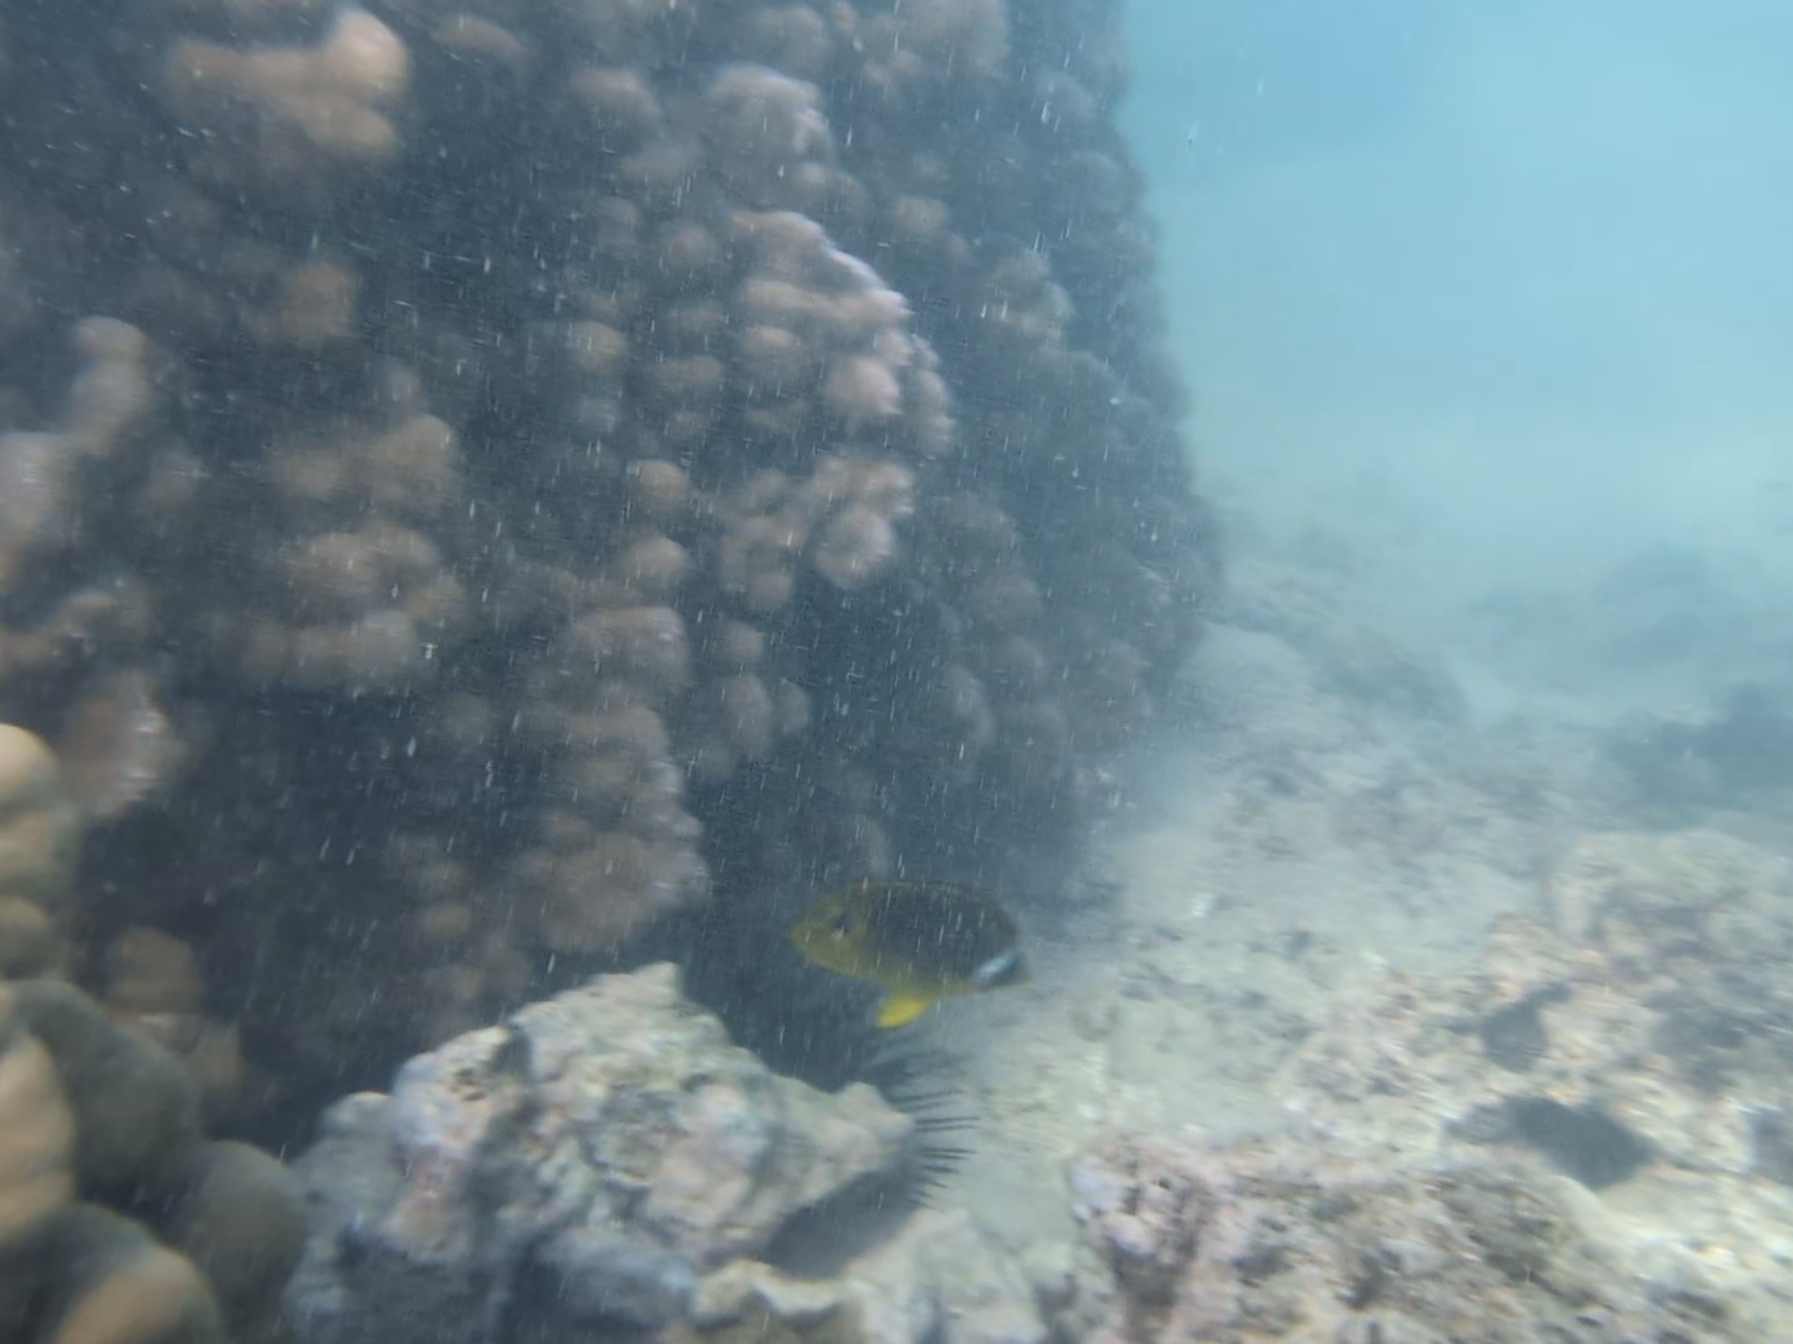
Chaetodon lunula (Raccoon Butterflyfish)